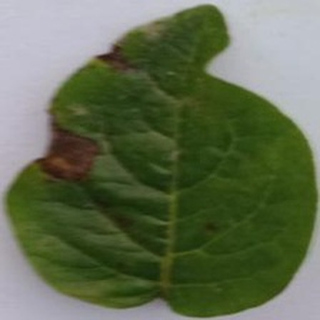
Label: potato_late_blight